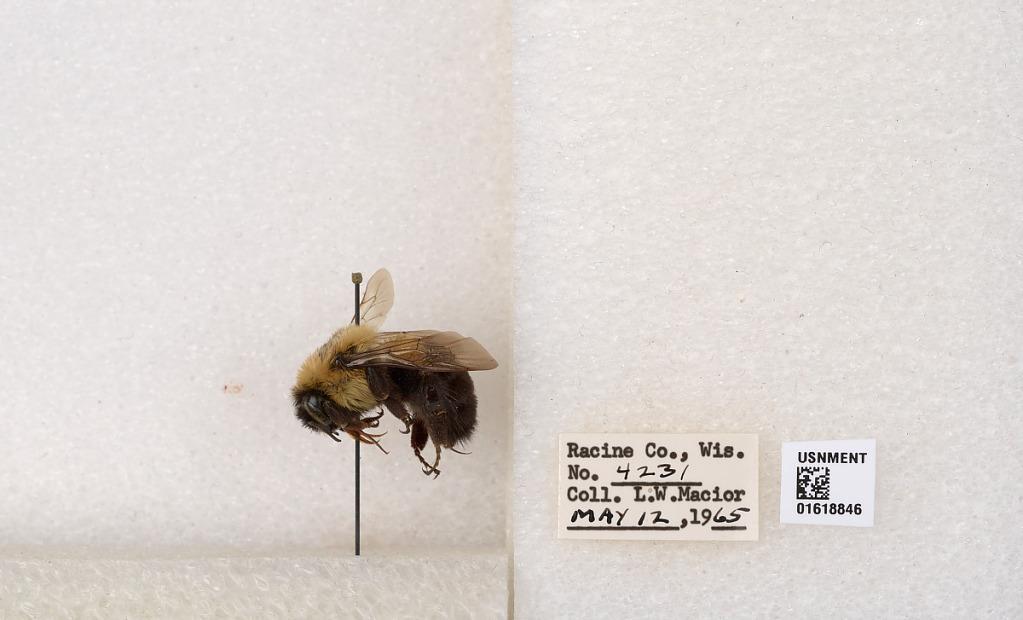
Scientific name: Bombus impatiens Cresson
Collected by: L. Macior
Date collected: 1965-5-12
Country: United States
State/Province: Wisconsin
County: Racine
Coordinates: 42.7299, -87.8123